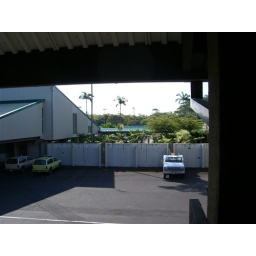
From the waiting area in the Hilo airport. Over the fence is the main entrance and the rental car area.